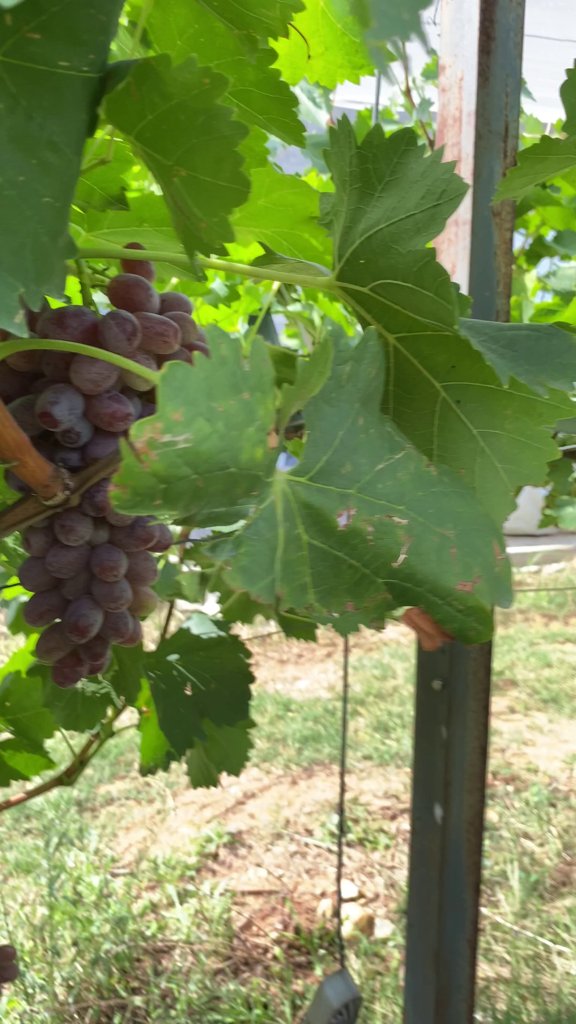
Berries visible: 45
Grape clusters: 1